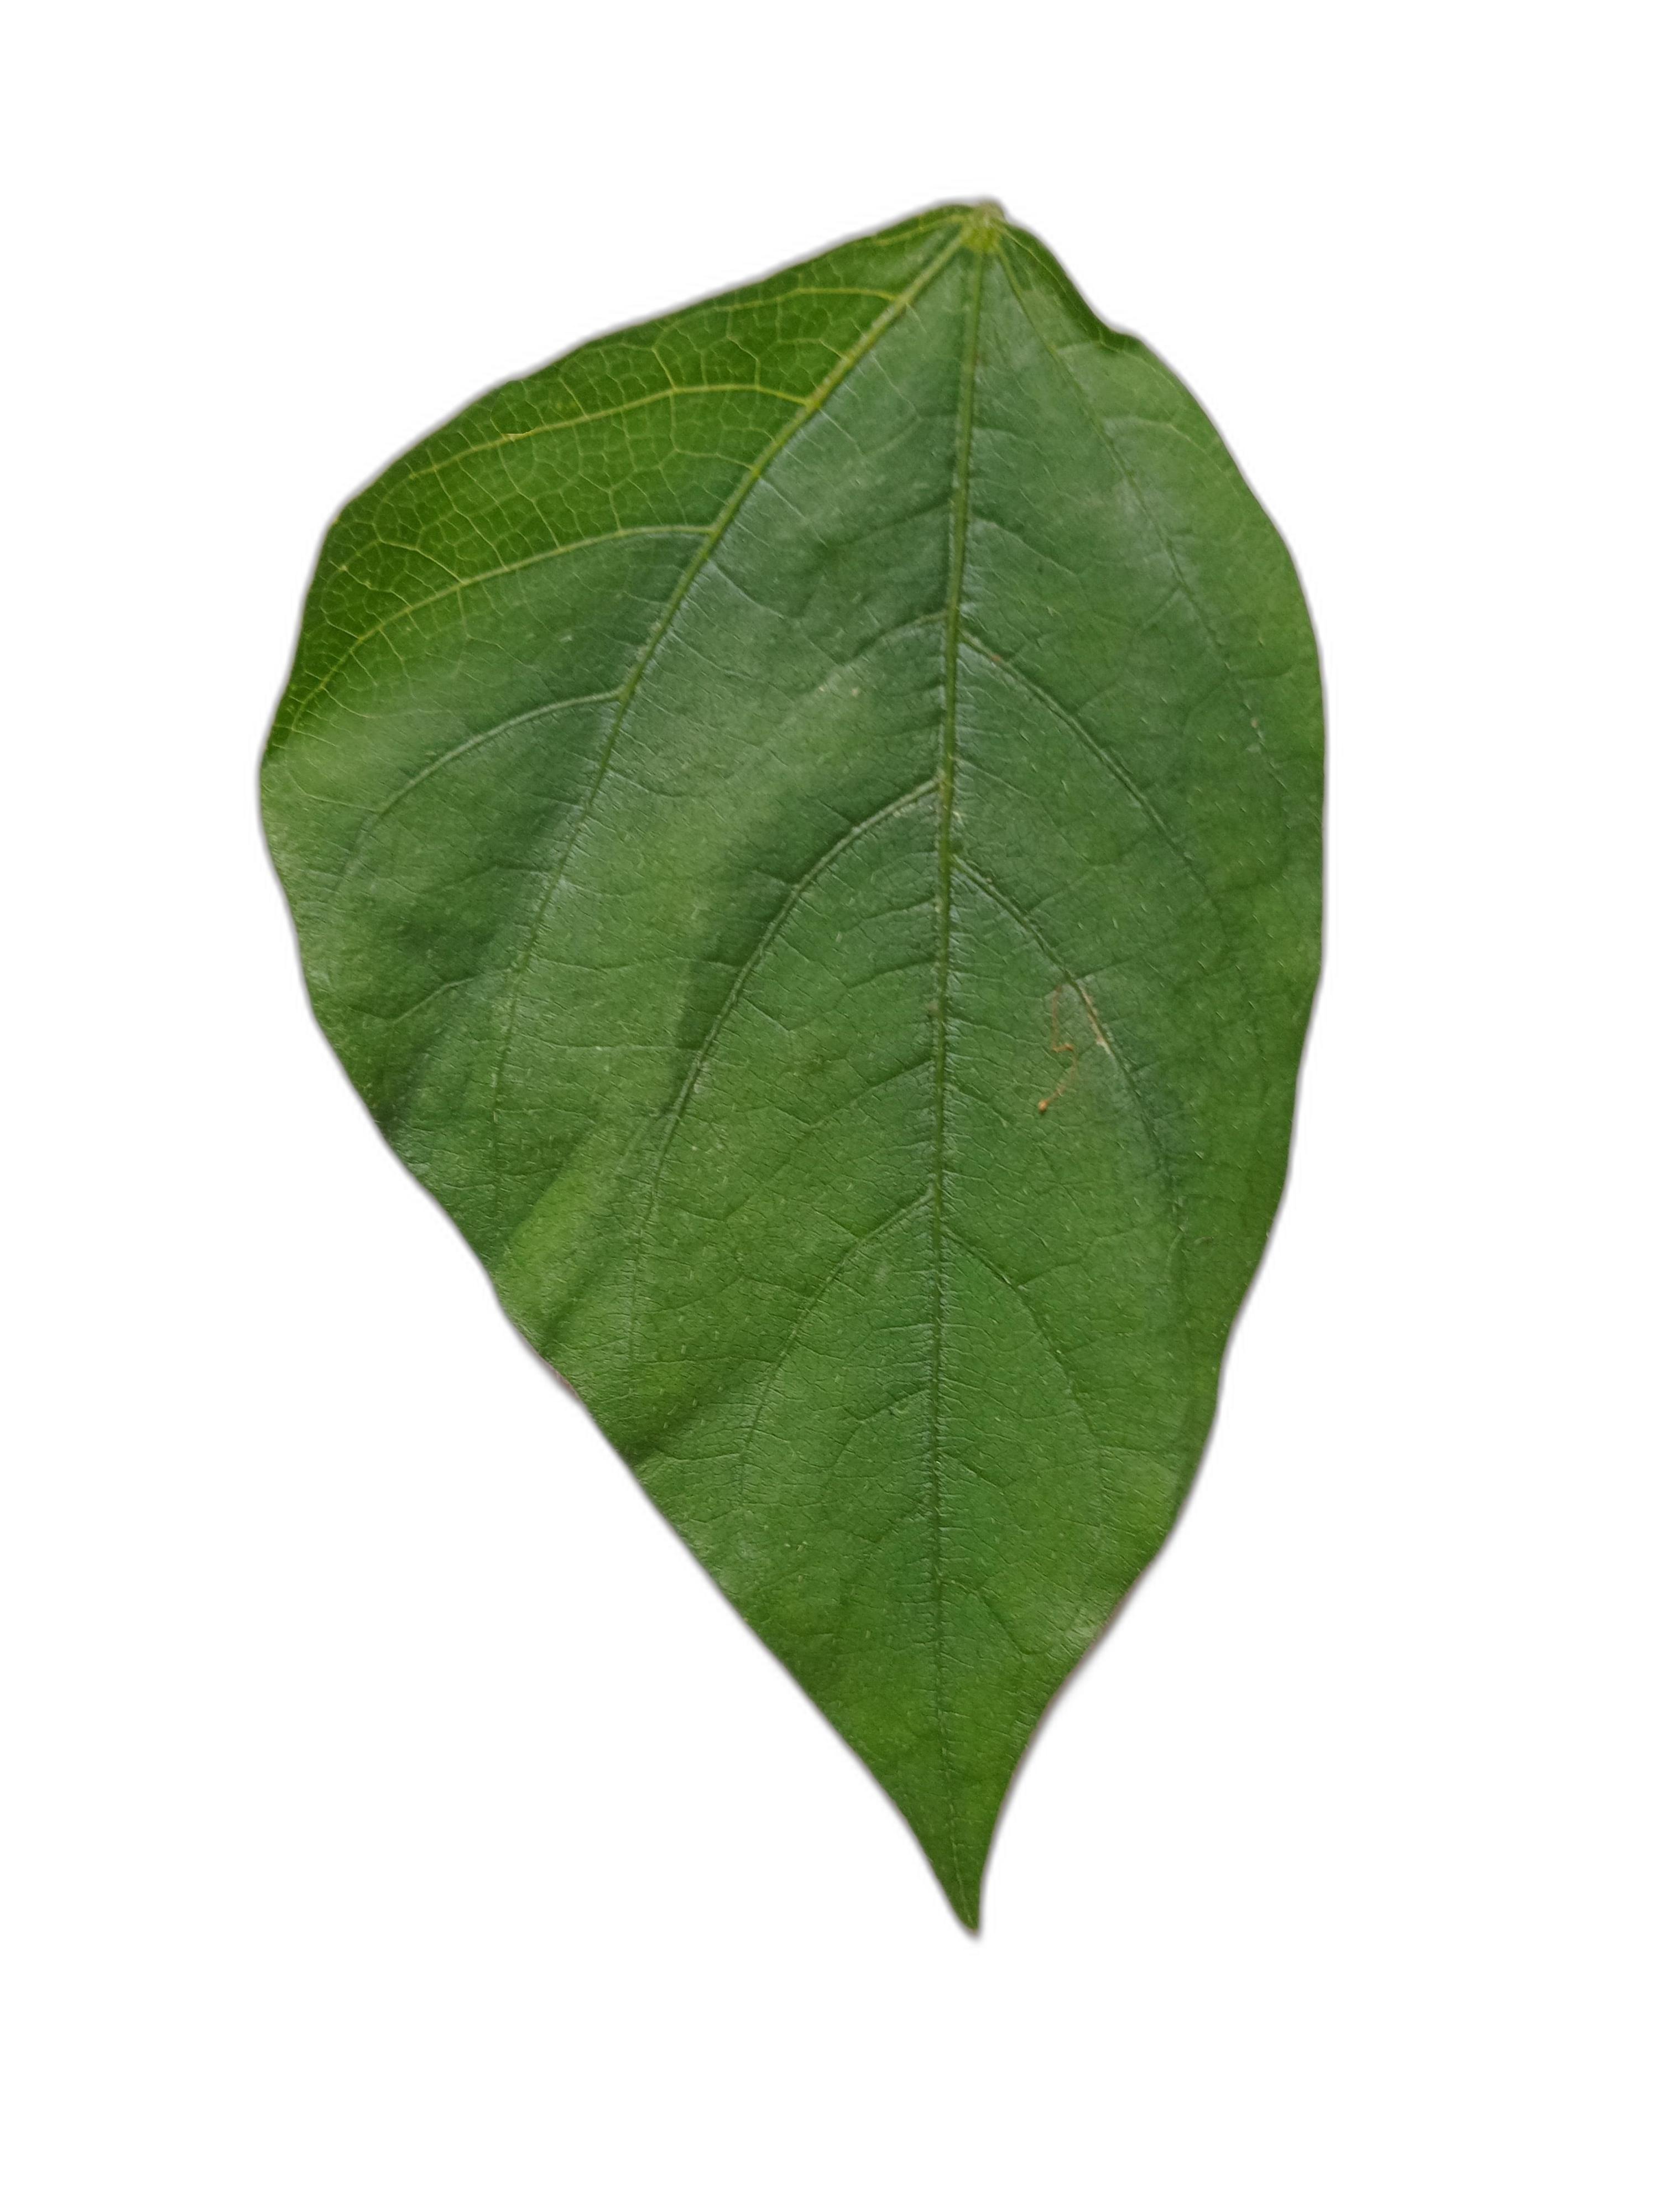
Label: Healthy